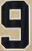
Number: 9